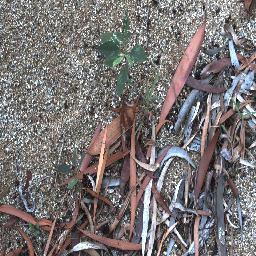
Label: negative